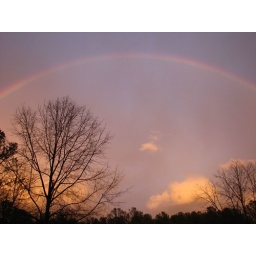
Near dusk a windy storm ended leaving a rainbow in a dirty orange tinted sky.